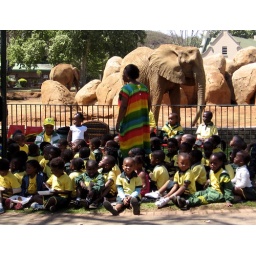
colourful uniforms and teacher's outfit in stark contrast to the elephant pen, which has no grass or trees